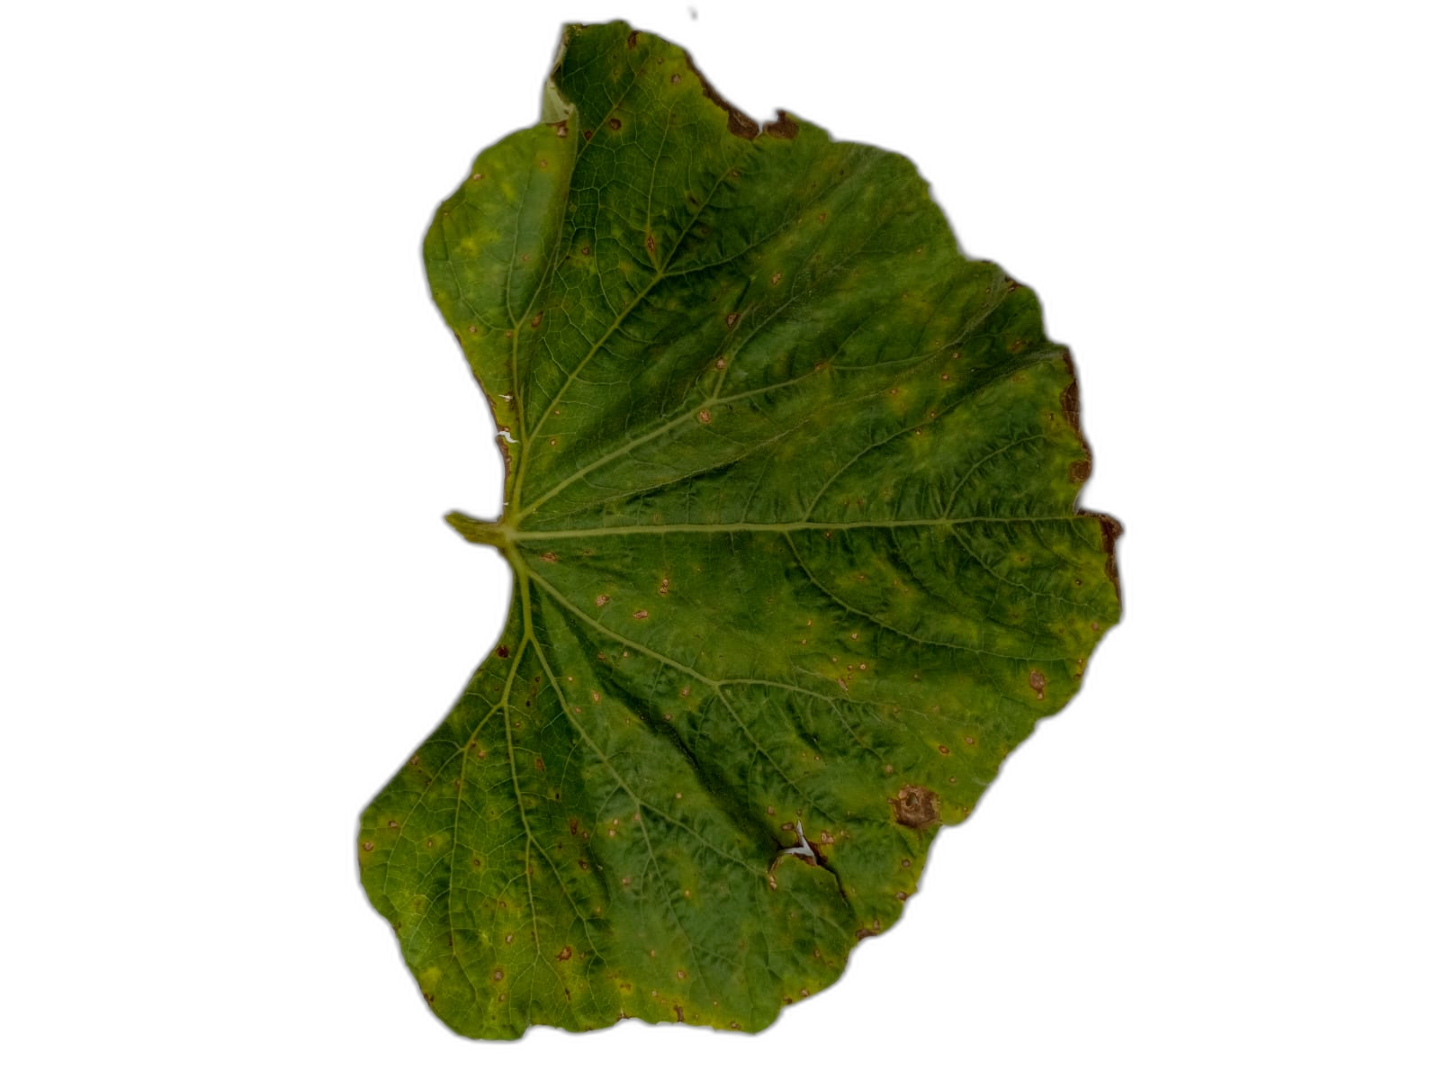
Crop: Bottle Gourd
Label: Anthracnose